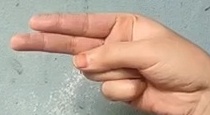
ASL sign: H